Potion

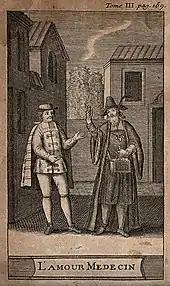
A young man buying a potion to induce falling in love from a street medicine vendor

Catherine Monvoisin, better known to some as La Voisin, was born within the year 1640 in France.